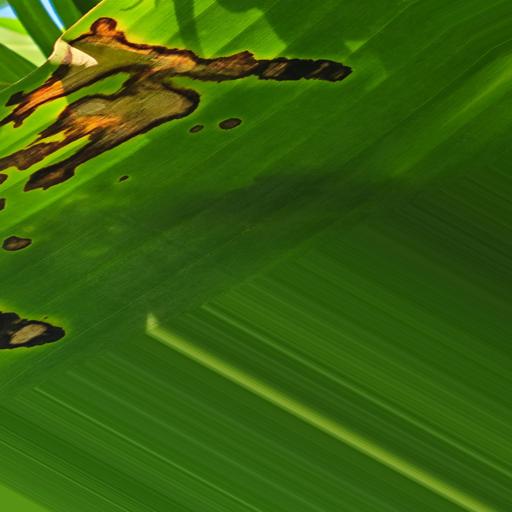
Label: black_sigatoka